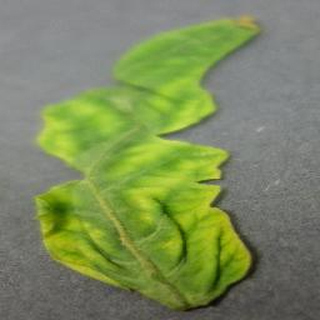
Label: tomato_yellow_leaf_curl_virus